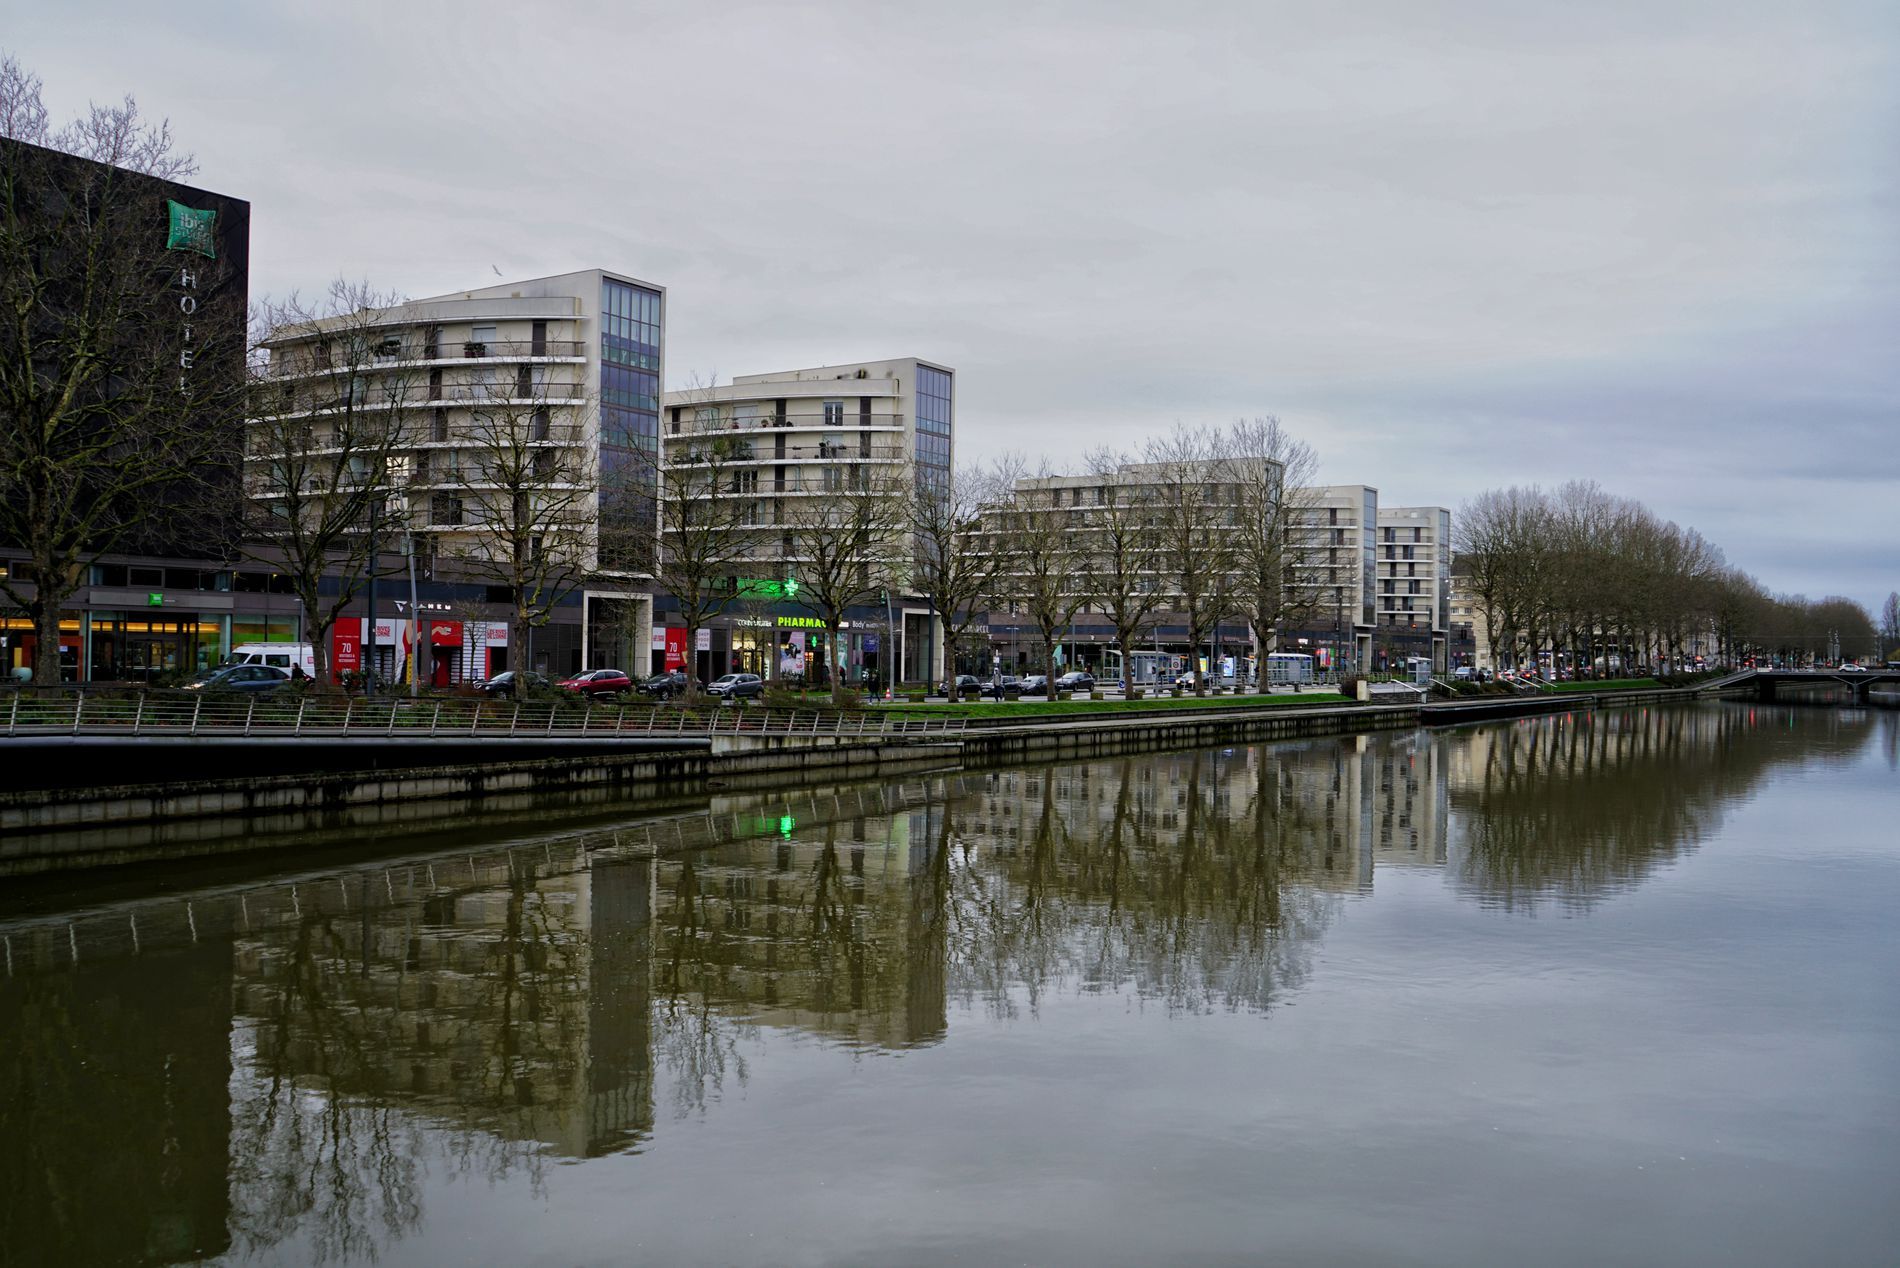
Urban Reflection
view of a cityscape situated along a serene body of water, likely a river or canal. Modern buildings of varying heights and architectural styles line the water. The buildings are mostly light-colored with plenty of windows.
Wide Shot: The frame captures a broad view of the cityscape along the water, showing multiple buildings and their reflections.
Labels: City, Metropolis, Urban, Canal, Outdoors, Water, Waterfront, Architecture, Building, Office Building, Cityscape, Car, Transportation, Vehicle, Nature, Scenery, Path, High Rise, Road, Neighborhood, Person, Animal, Bird, Bench, Furniture, Apartment Building, Condo, Housing, Bus, Pier, Towpath, Trees, Sky
Camera: SONY ILCE-7RM2
Lens: FE 28-70mm F3.5-5.6 OSS
Aperture: F3.5
Exposure: 1/60 sec
ISO: 200
Focal length: 28.0 mm